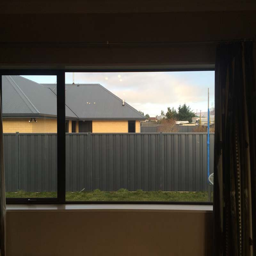
view of the window with tinted glass